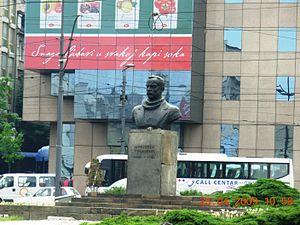
Slavija est une place et quartier de Belgrade, la capitale de la Serbie, situés en partie dans la municipalité de Vračar et en partie dans la municipalité de Savski venac.
Stevan Bodnarov était un sculpteur et un peintre serbe.